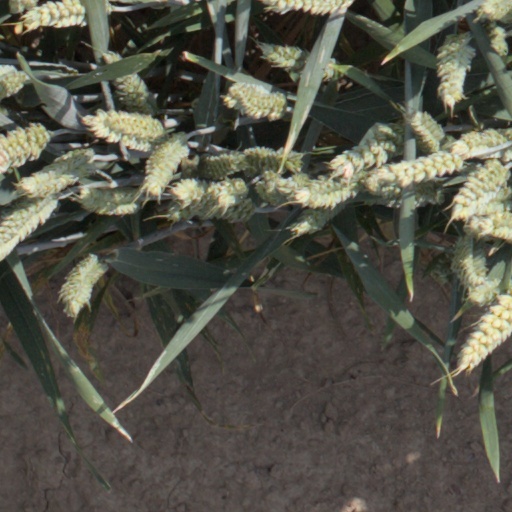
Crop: wheat